Nanda (actress)

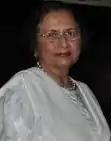
Nanda in 2010

Nanda, who has done some notable work in Bollywood films such as "Dhool Ka Phool", "Dulhan", "Bhabhi", "Jab Jab Phool Khile", "Gumnaam", "Shor", "Parineeta", and "Prem Rog" and was one of the highest-paid actresses of her time. She was the second highest-paid Hindi actress, along with Nutan from 1960 to 1965, the second highest-paid Hindi actress from 1966 to 1969 along with Nutan and Waheeda Rehman, and the third highest-paid Hindi actress with Sadhana from 1970 to 1973.